Man Overboard (band)

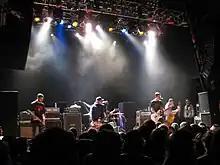
Man Overboard in 2011

In 2010, the 10 track compilation entitled, "Before We Met: A Collection of Old Songs", featuring songs from "Hung Up on Nothing" was released on Panic Records in February. The band then released an acoustic EP on Run for Cover, "Noise from Upstairs" in March. But perhaps their most acclaimed work to date was their debut album, "Real Talk". Released on CD, vinyl and digital format on July 20 on Run for Cover Records. The album picked up a favorable review from Absolute Punk who called it "the pop punk album of the summer", "AMP" calling it "A 5 star, 10 out of 10 release. A must pick up listen in every respect" and Australian website Killyourstereo calling it "the best pop punk album of 2010" and rating it 98 out of 100. On the back of "Real Talk", Man Overboard have toured the US with such bands as The Wonder Years, The Swellers, Fireworks and Transit and Europe with Senses Fail, The Ghost Inside, Transit, All Time Low and All or Nothing.